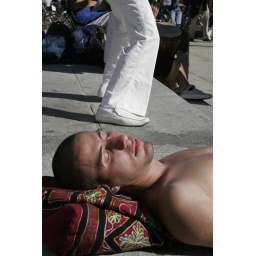
I'm dreaming about a man dancing, in white pants